Bryant–Denny Stadium

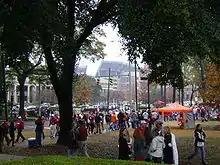
View of the northern side of the stadium (background) and tailgaters as seen from the Denny Chimes vicinity of The Quad in 2008

However, despite the majority of past big games being played at Legion Field, Bryant–Denny Stadium has hosted many memorable games, such as the 1994 shootout between Alabama's Jay Barker and Georgia's Eric Zeier, Marvin Constant's goal-line stop against LSU quarterback Josh Booty as time expired in 1999, Tyrone Prothro's reception over the back of Southern Miss defensive back Jasper Faulk in 2005, a 31–3 victory over No. 5 Florida in 2005, the Roman Harper-forced fumble against Tennessee in 2005 that helped the Crimson Tide to victory, Alabama's 36–0 shutout victory against Auburn in 2008 thus breaking the six-game losing streak and first ever Iron Bowl victory in Bryant–Denny Stadium, and Terrence Cody's field goal block against Tennessee as time expired in 2009. Bryant-Denny has also been home to many notable and exciting losses, such as the 2010 Iron Bowl (commonly known as the “Camback”). In recent years, Bryant–Denny Stadium has become a feared place to play again. Also Bryant–Denny has been put on many lists ranking it one of the best places to watch football. NCAA Football 11 ranked Alabama's Bryant–Denny as the fourth toughest place to play in the nation and third in the SEC behind Florida and LSU. "Sporting News" ranks it first while Bleacher Report has it ranked as the 5th toughest and the 2nd best stadium in the country.